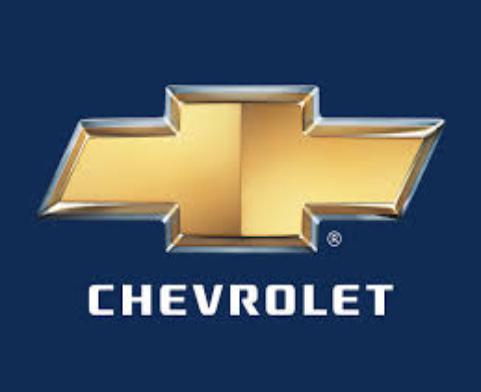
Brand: Chevrolet
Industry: Transportation